KX telephone boxes

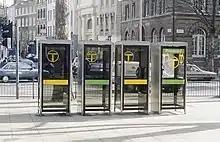
A line of KX100 kiosks with the original logo and insignia, during the changeover from smoked glass to clear.

The first and most common KX, designed to be the direct successor to the K6, the KX100 is a four-sided rectangular box with a flat roof. Aside from the back panel, which is formed of stainless steel panels, the three other sides of the box are made of glass, with two large window panels set above and beneath a slim, black plastic modesty panel, also with a black plastic trim around the windows. The same three sides of the booth stop short of the ground to provide ventilation, another improvement on the non-ventilated K6, and for litter accumulation. Initial deliveries had cylindrical legs, for leveling on site, a flat-sheet roof with upturned edges and a multi-panel back. A slightly updated model known as the Mk2 soon followed, without the adjustable legs and with a single sheet back panel and the more familiar 'biscuit tin lid' roof.